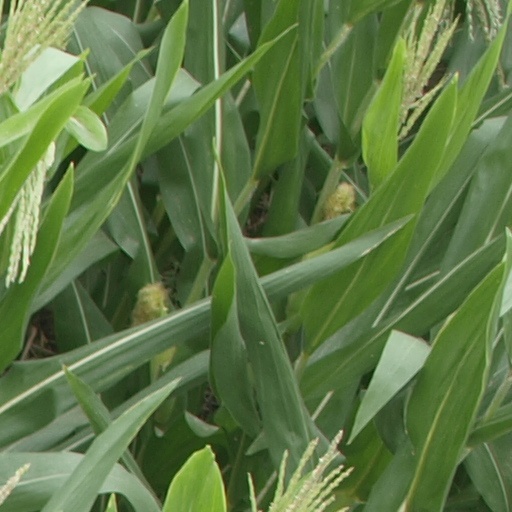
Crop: maize; corn